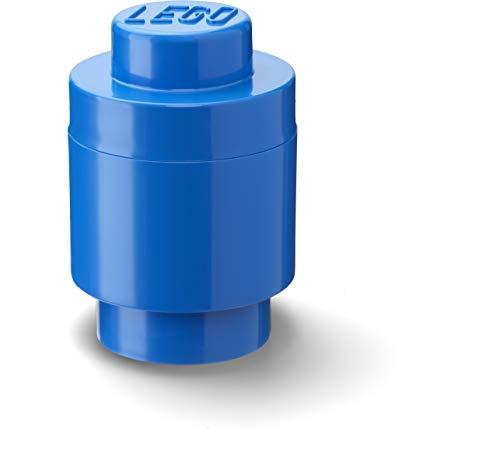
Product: LEGO Round Storage Box 1, Blue
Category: Toys & Games | Kids' Furniture, Décor & Storage
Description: Makes for the perfect gift.
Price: $11.92
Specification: ProductDimensions:4.8x4.8x7.2inches|ItemWeight:3.2ounces|ShippingWeight:7ounces(Viewshippingratesandpolicies)|Manufacturer:LEGO|ASIN:B008KQ22RU|Itemmodelnumber:4030